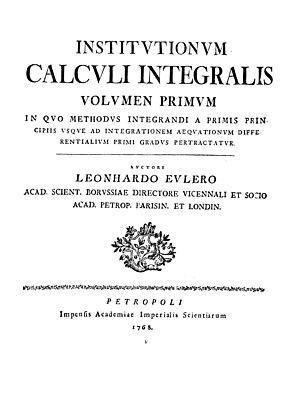
Leonhard Euler, né le 15 avril 1707 à Bâle et mort à 76 ans le 7 septembre 1783 à Saint-Pétersbourg, est un mathématicien et physicien suisse, qui passa la plus grande partie de sa vie dans l'Empire russe et en Allemagne. Il était notamment membre de l'Académie royale des sciences de Prusse à Berlin.